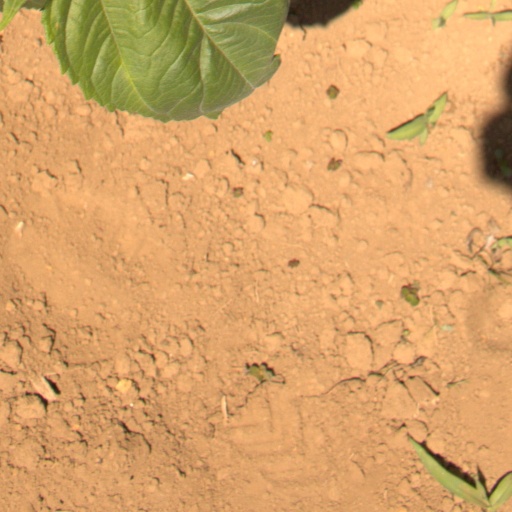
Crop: Jerusalem artichoke